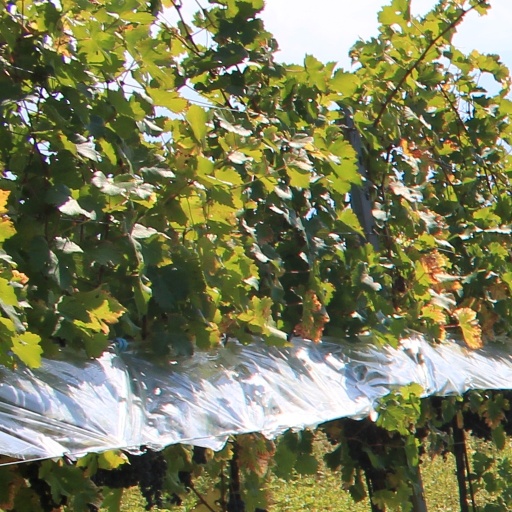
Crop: grape